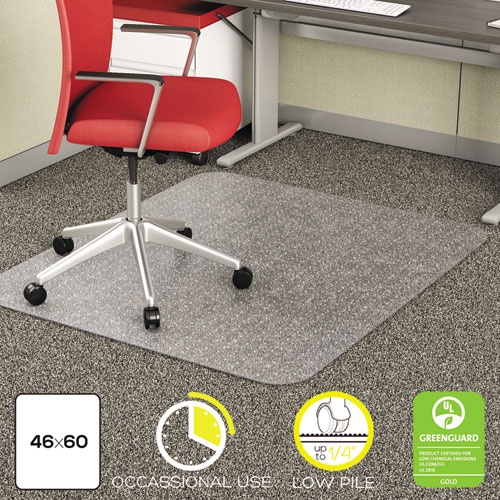
Economat Occasional Use Chair Mat, Low Pile Carpet, Flat, 46 X 60, Rectangle, Clear
Thinner, light weight chairmat for occasional use on carpets up to 1/4" thick. Easy-glide rolling surface provides effortless chair movement. Studded design secures mat from moving while protecting carpet from caster wear, spills and heavy traffic. Free and Clear® non-orthophthalate, non-cadmium formula promotes a healthy work environment while offering exceptional clarity and durability. Classic straight edge finish. Flat Packed. Mat Type: Chair Mat; Application: Carpets; Width: 46"; Length: 60".
Brand: deflecto®
Category: Office Supplies > Office & Chair Mats > Chair Mats